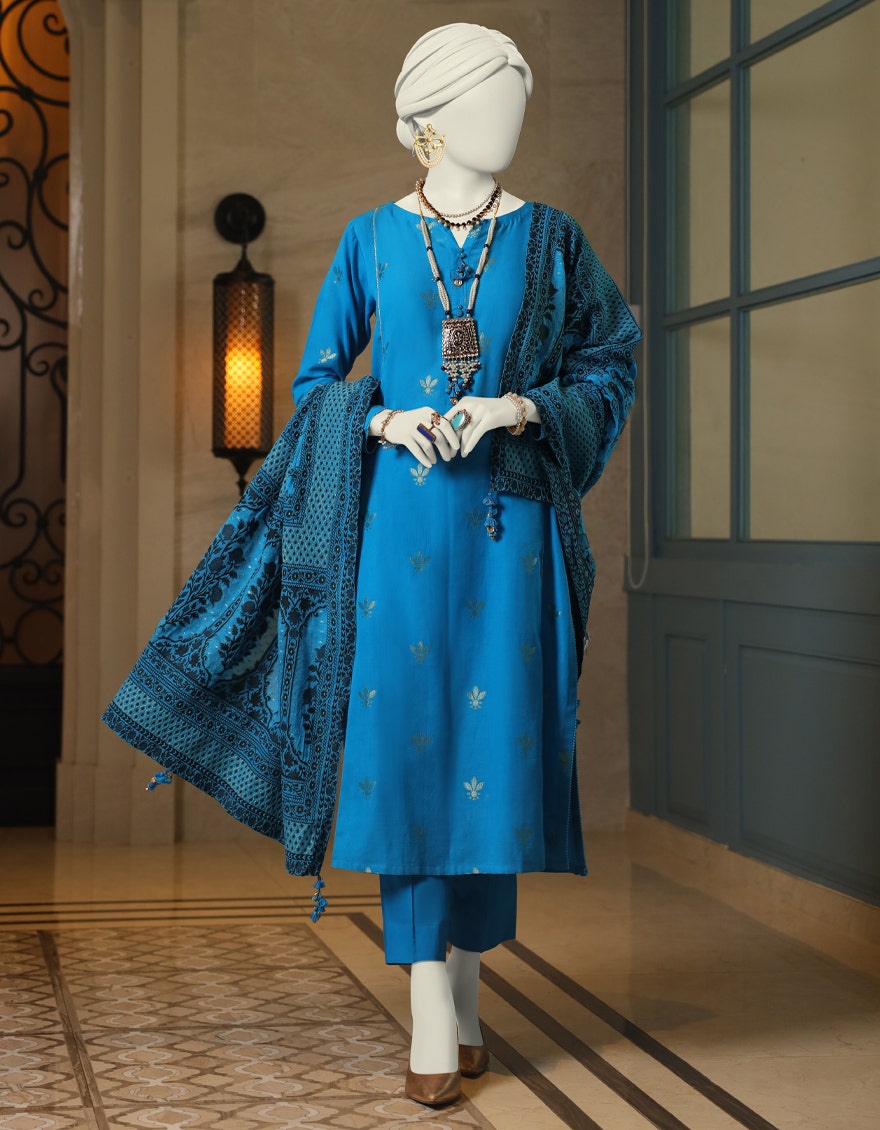
blue multi embroidered salwar suit